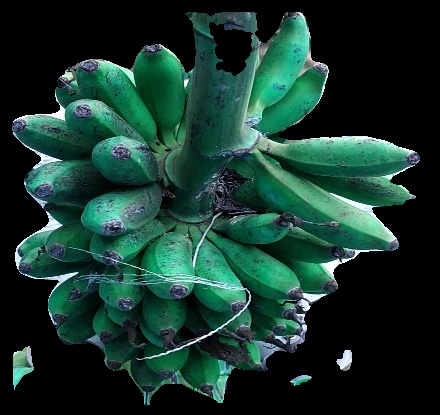
Variety: rasbale
Grade: grade3